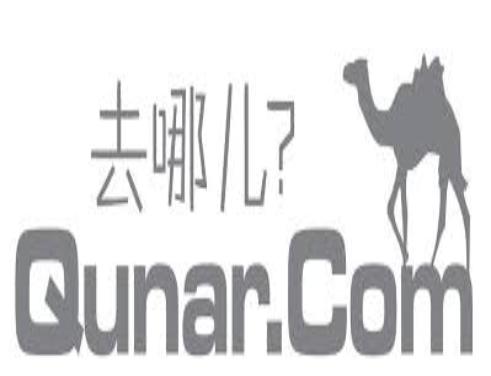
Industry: Leisure